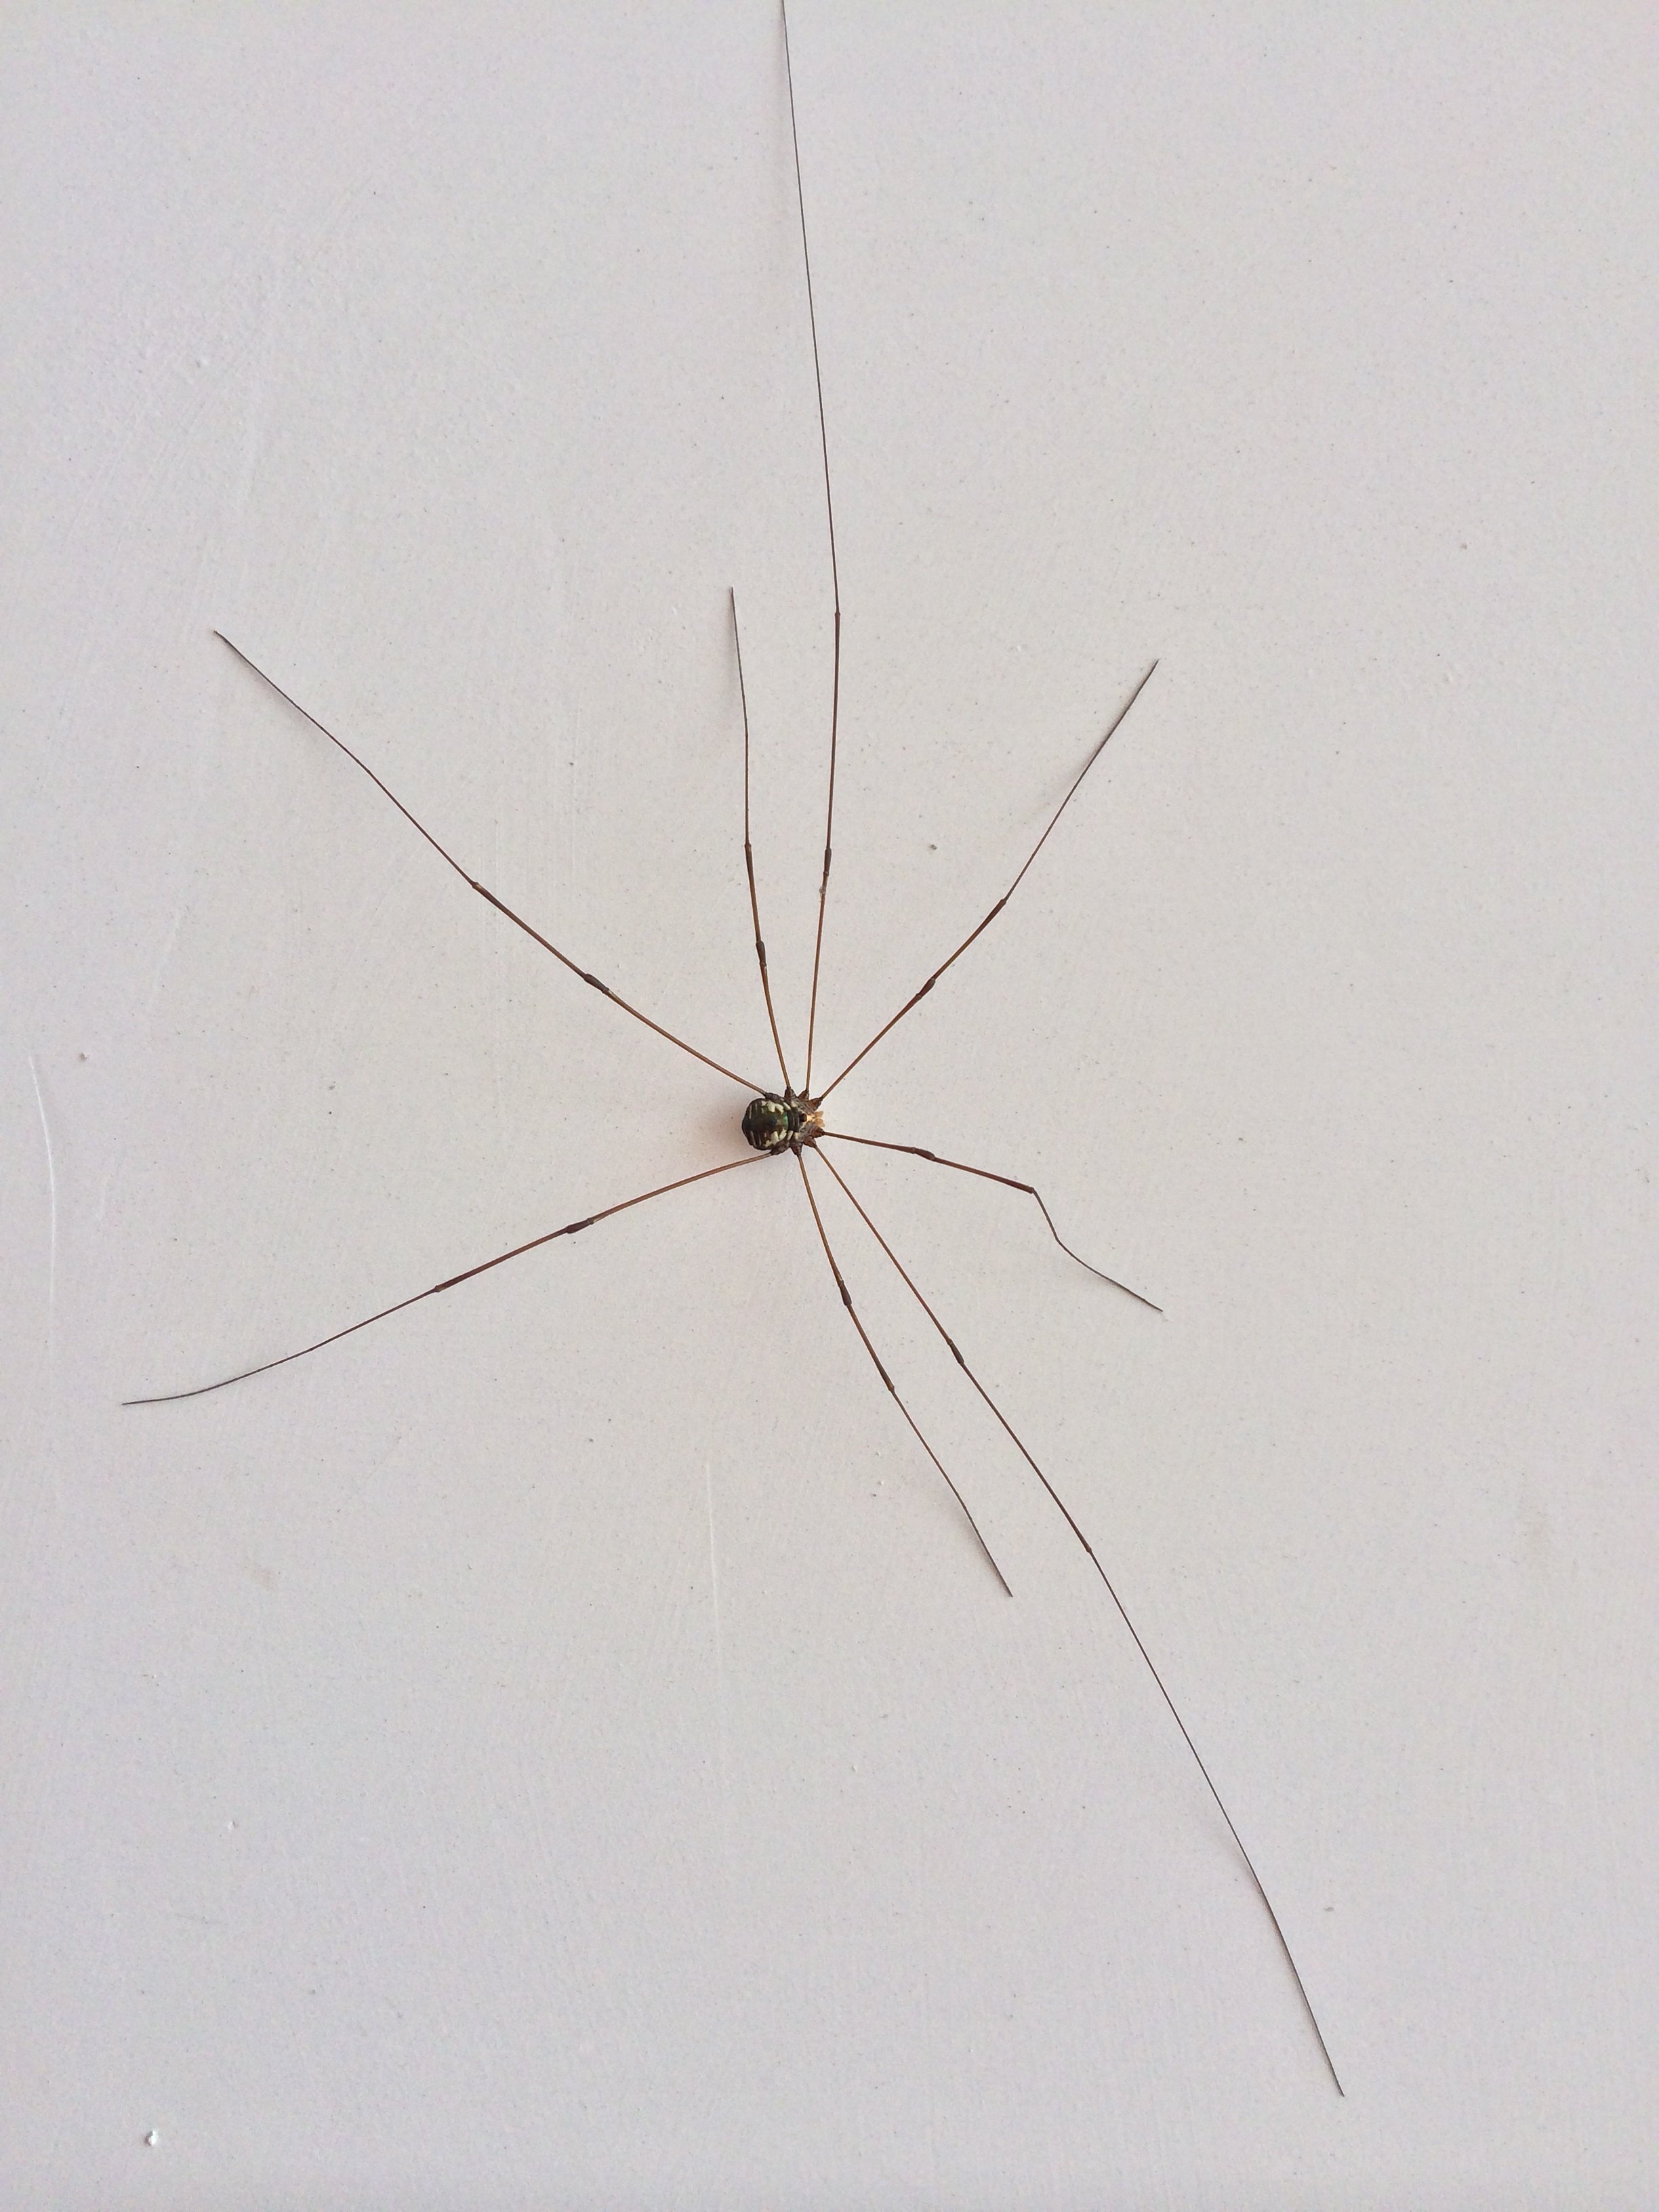
wing, leaf, line, insect, invertebrate, twig, spider, sketch, drawing, monster, mosquito, shape